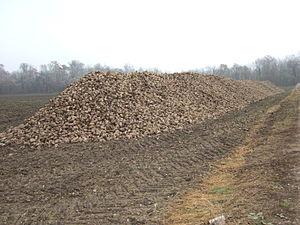
C'est une des cultures importantes des exploitants locaux proches de la sucrerie d'Erstein.
Osthouse est une commune française située dans le département du Bas-Rhin, en région Grand Est.